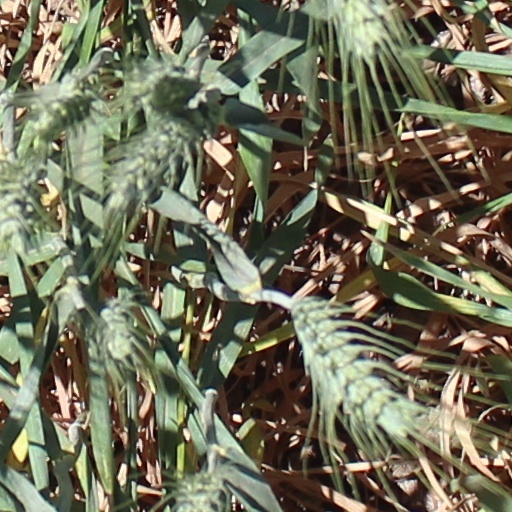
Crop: wheat